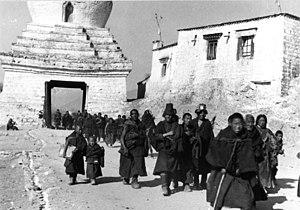
Le chörten est le nom tibétain des stūpas bouddhiques. que l'on retrouve dans l'ensemble de l'Asie. Ils sont également appelés dagoba au Sri Lanka.